Vehicle registration plates of Poland

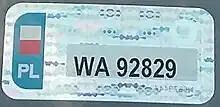
The windshield plaque (not issued since September 2022)

The licence plates are invalid without two adhesive stickers with holograms placed on the license plates, and, before 2022, an adhesive plaque bearing the same number as the plates inside the windshield. If the vehicle uses only one licence plate then the second sticker must be attached to the registration documents.